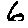
Label: 6